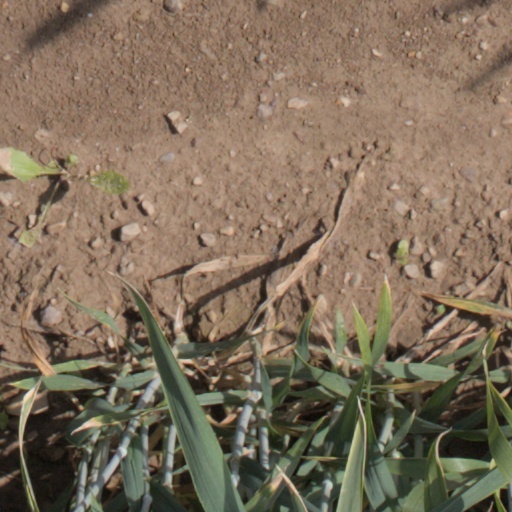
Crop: wheat